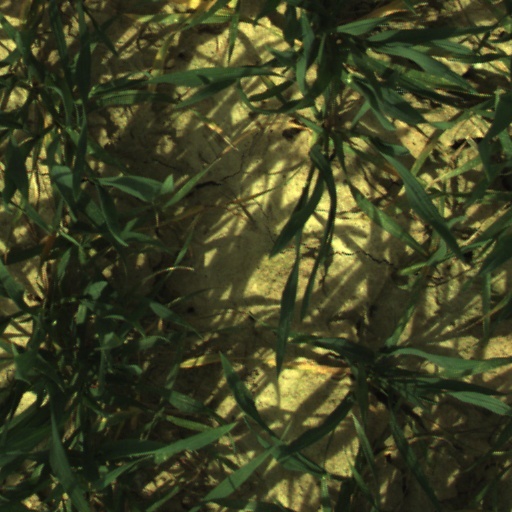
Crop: wheat